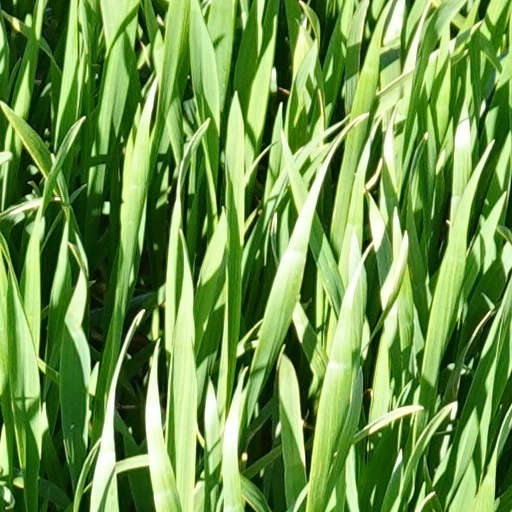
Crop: wheat